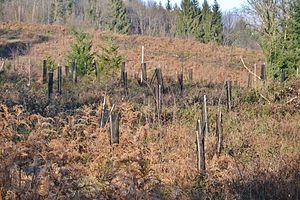
Arbres replantés après la tempête de 1999 dans les Monts de Blond (photo prise en janvier 2012)
Les tempêtes de fin décembre 1999 en Europe sont deux dépressions intenses des latitudes moyennes à développement rapide, nommées respectivement Lothar et Martin, qui ont traversé l'Europe occidentale les 26, 27 et 28 décembre 1999. Ces deux cyclones extratropicaux de type bombe, extrêmement puissants, ont causé des dommages majeurs par le vent. Les deux systèmes dépressionnaires ont causé la mort de 140 personnes et près de 19,2 milliards de dollars de dommages matériels.